List of Hot Country Singles number ones of 1978

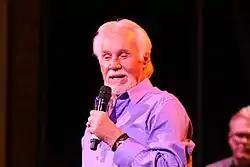
Singer Kenny Rogers

Hot Country Songs is a chart that ranks the top-performing country music songs in the United States, published by "Billboard" magazine. In 1978, 31 different singles topped the chart, then published under the title Hot Country Singles, in 52 issues of the magazine, based on playlists submitted by country music radio stations and sales reports submitted by stores.